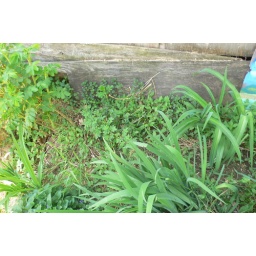
flower bed in front of barn